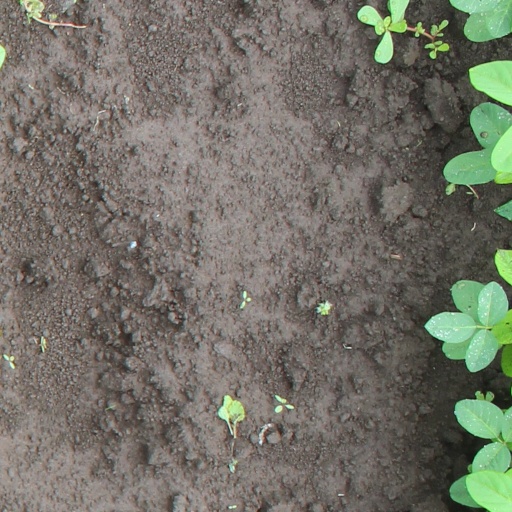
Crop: soybean